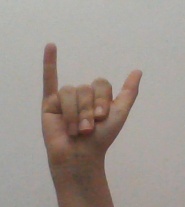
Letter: ya